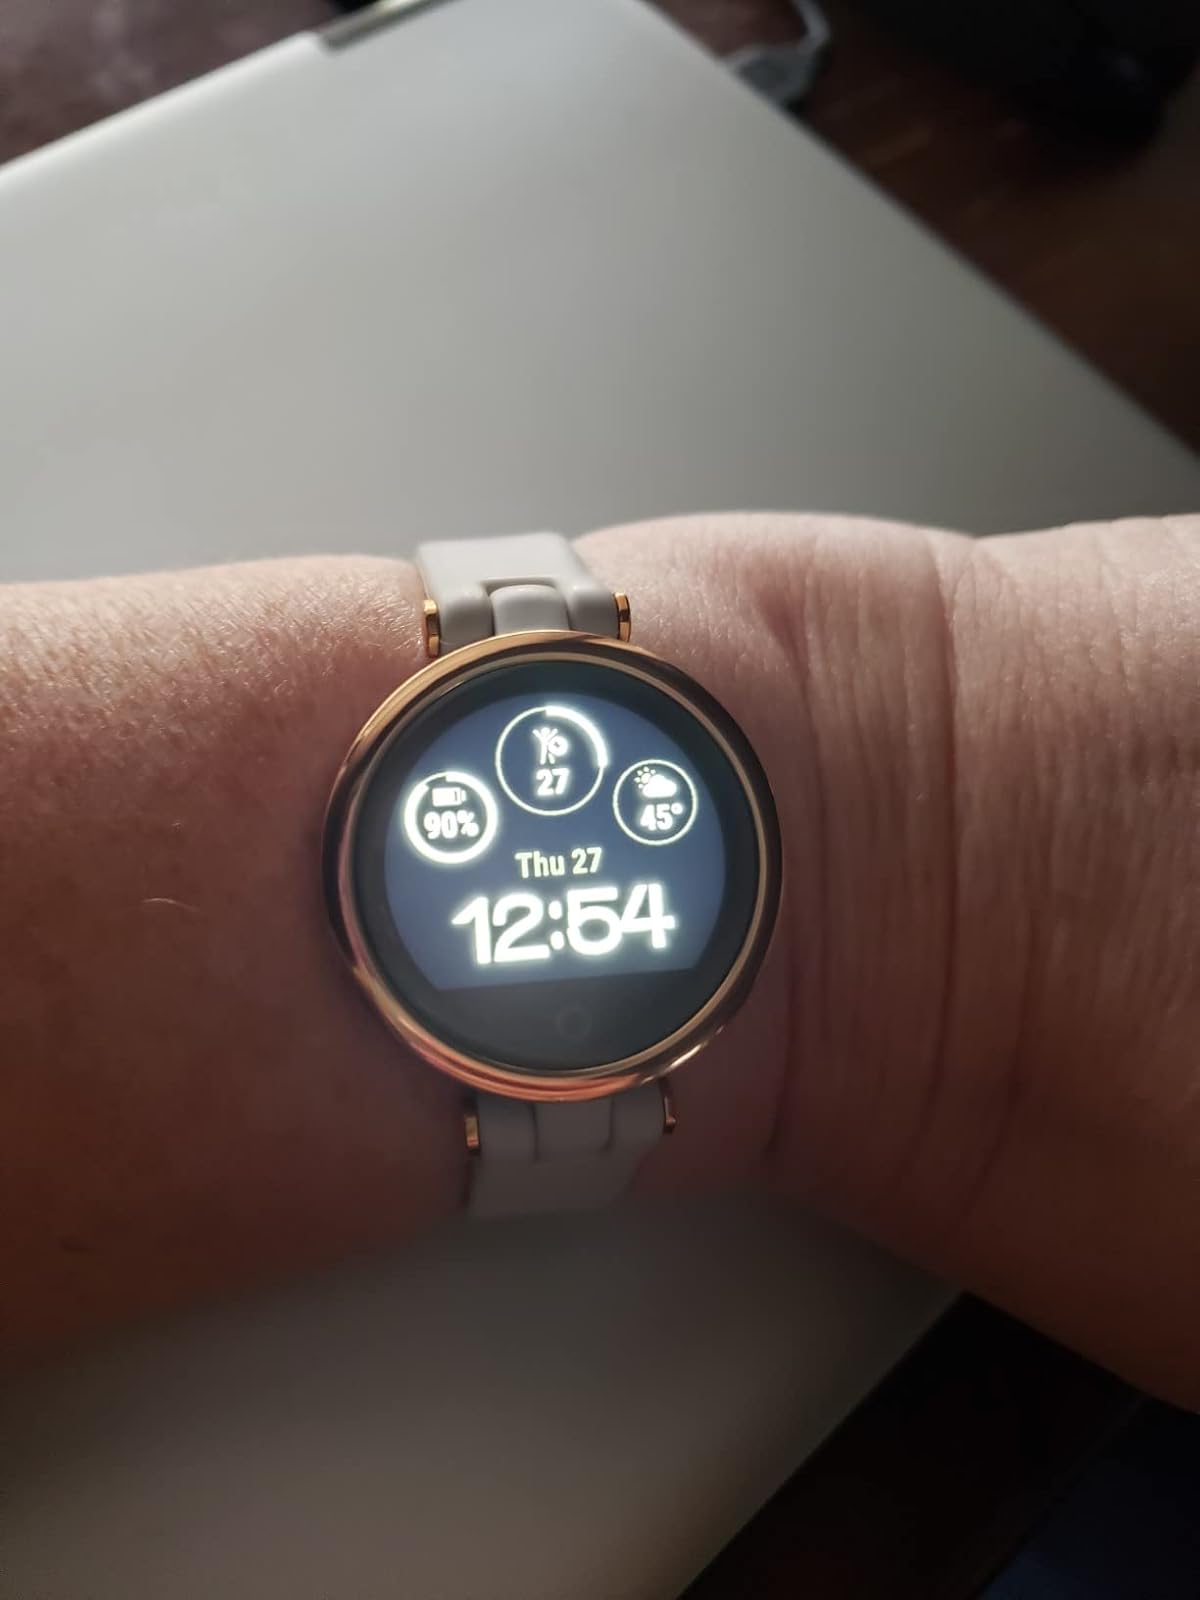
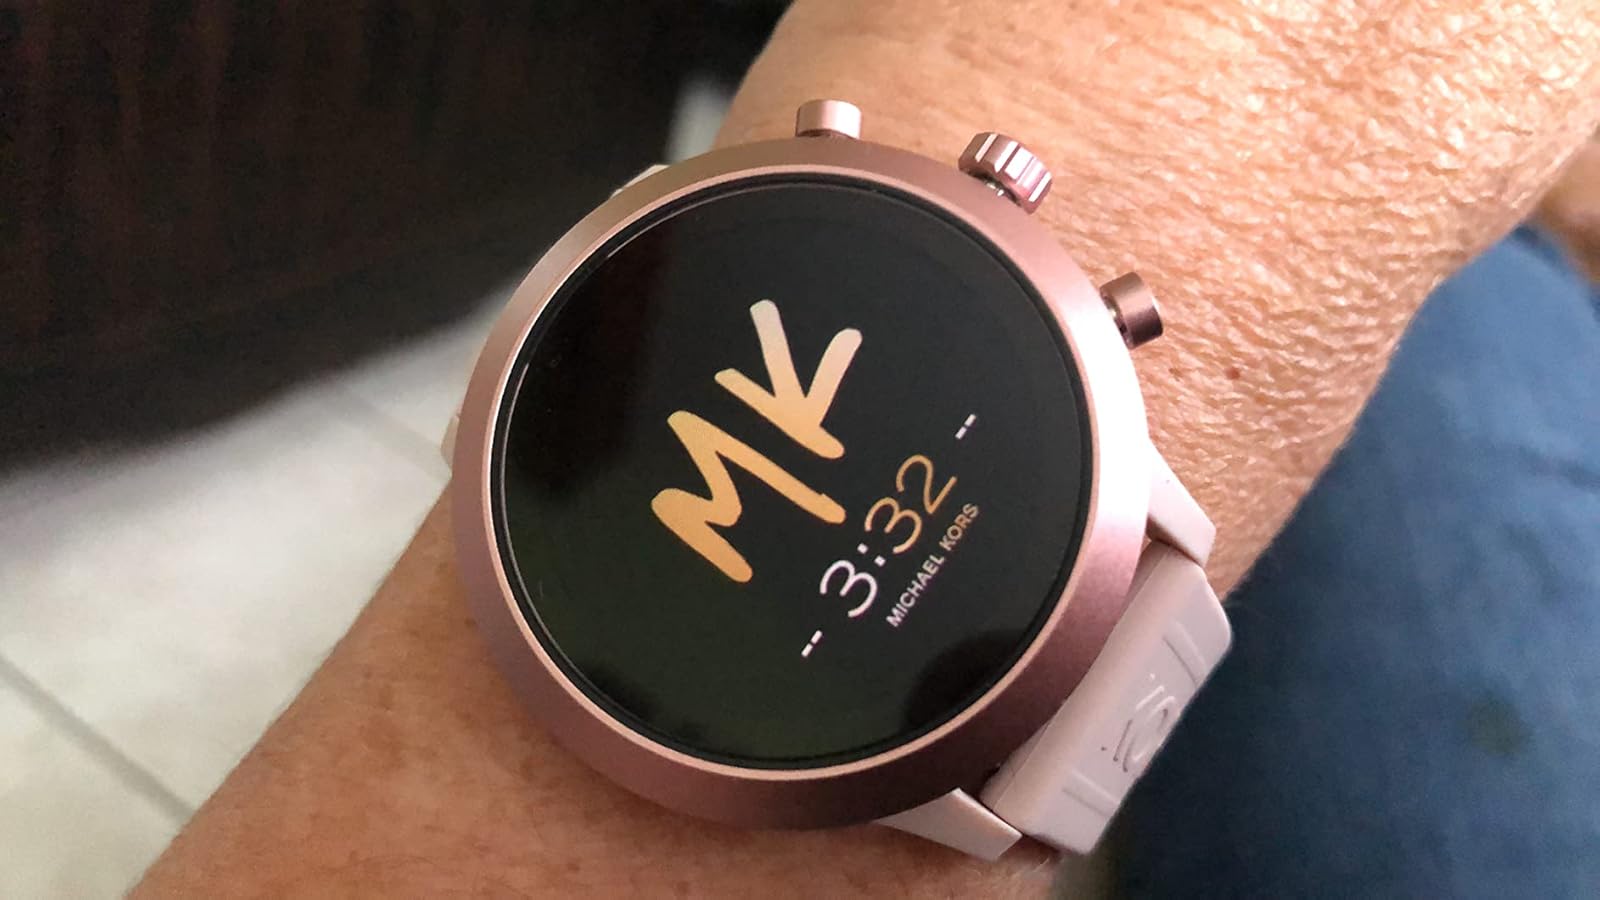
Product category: smartwatch
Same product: no